Groundhog

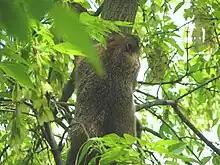
Groundhogs can climb trees to escape predators.

Groundhogs are one of the few species that enter into true hibernation, and often build a separate "winter burrow" for this purpose. This burrow is usually in a wooded or brushy area and is dug below the frost line and remains at a stable temperature well above freezing during the winter months. In most areas, groundhogs hibernate from October to March or April, but in more temperate areas, they may hibernate as little as three months. Groundhogs hibernate longer in northern latitudes than southern latitudes. To survive the winter, they are at their maximum weight shortly before entering hibernation. When the groundhog enters hibernation, there is a drop in body temperature to as low as , heart rate falls to 4–10 beats per minute and breathing rate falls to one breath every six minutes. During hibernation, they experience periods of torpor and arousal. Hibernating woodchucks lose as much as half their body weight by February. They emerge from hibernation with some remaining body fat to live on until the warmer spring weather produces abundant plant materials for food. Males emerge from hibernation before females. Groundhogs are mostly diurnal and are often active early in the morning or late afternoon.